Olympic House

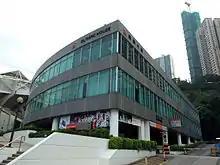
Olympic House

Olympic House, originally named Sports House is home to the offices of 44 officially sanctioned Hong Kong sports associations, including Hong Kong Rugby Union, Hong Kong Triathlon Association and Hong Kong Sailing Federation. It also houses the Territory's National Olympic Committee, the Sports Federation and Olympic Committee of Hong Kong, China, which oversees the building's management.